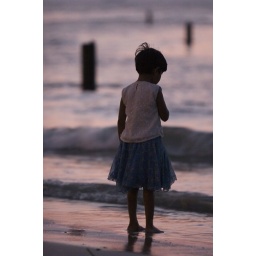
A girl watching as the water rolls in at a beach in Cochin, India at sunset.